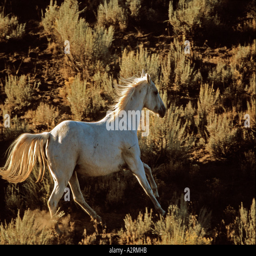
white horse running in the sage